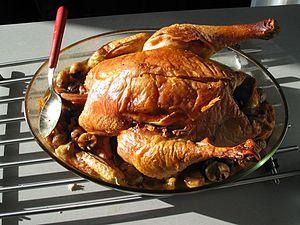
Chapon jaune des Landes aux marrons.